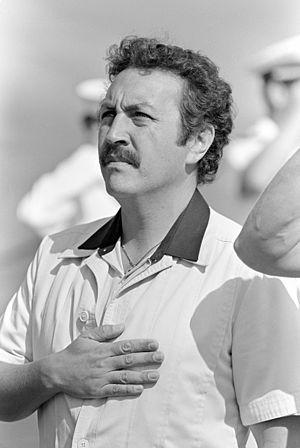
Vinicio Cerezo, né le 26 décembre 1942 à Guatemala, est une personnalité politique guatémaltèque. Il est président du Guatemala du 14 janvier 1986 au 14 janvier 1991.